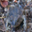
Label: frog